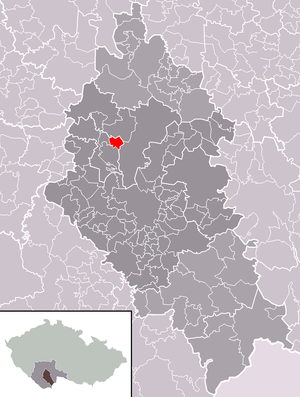
Zahájí est une commune du district de České Budějovice, dans la région de Bohême-du-Sud, en République tchèque. Sa population s'élevait à 476 habitants en 2020.